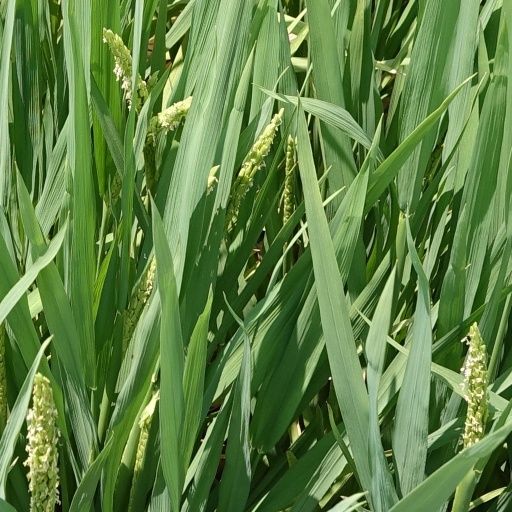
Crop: rice